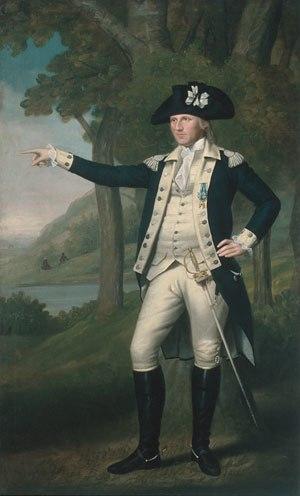
La bataille d'Oriskany fut une bataille de la guerre d'indépendance des États-Unis livrée le 6 août 1777 entre une milice d'insurgents américains et une force de loyalistes britanniques composée majoritairement d'Iroquois. Les insurgents partis secourir la garnison assiégée du Fort Stanwix furent pris en embuscade par les loyalistes et le général Nicholas Herkimer fut mortellement blessé durant le combat. Mais la garnison de Fort Stanwix en profita pour faire une sortie et piller le campement des loyalistes quasiment déserté. Les Amérindiens se désengagèrent du combat en apprenant la nouvelle pour aller protéger leurs femmes et leurs biens, ce qui poussa le reste des loyalistes à se retirer également du champ de bataille, annihilant ainsi la victoire tactique britannique.